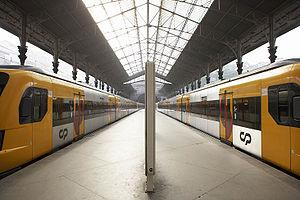
CP - Comboios de Portugal, EPE, avant Caminhos de Ferro Portugueses, EP, est le nom de la société publique qui exploite les services ferroviaires nationaux sur le réseau de chemin de fer du Portugal.
La série 3400 est une série de automotrices électriques de la compagnie Comboios de Portugal, construite par Bombardier et Siemens.